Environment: real
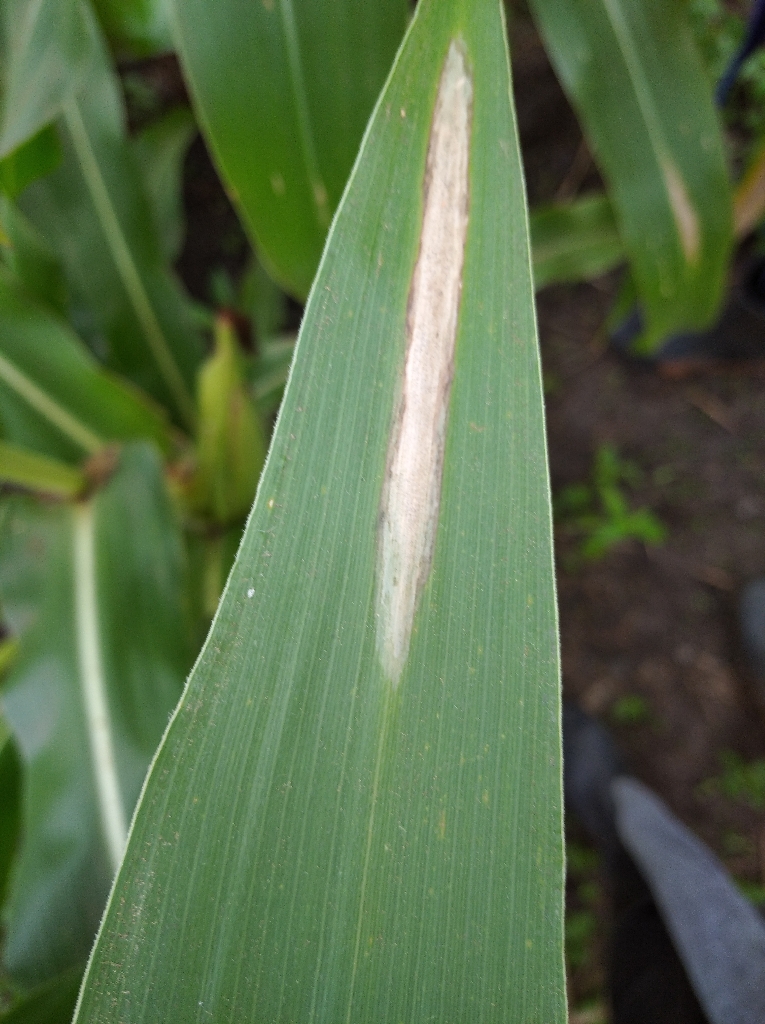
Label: northern_corn_leaf_blight